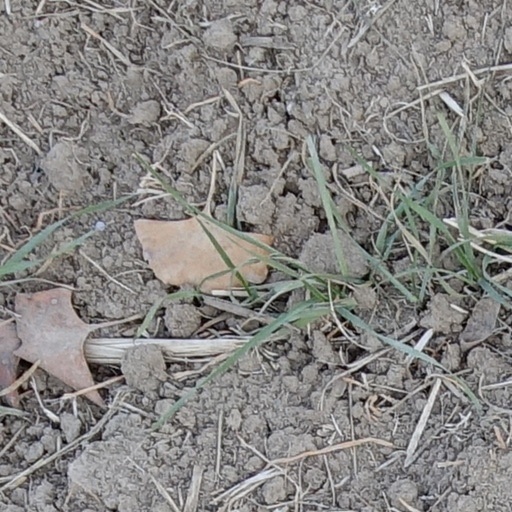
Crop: wheat